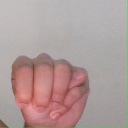
अक्षर: म